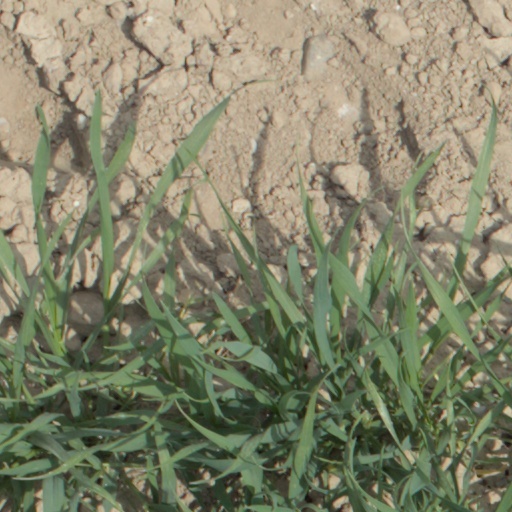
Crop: wheat